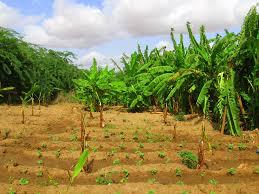
Hapa kuna mimea zilizopandwa. Mimea hizi ni migomba za ndizi. Hizi ndizi, kuna ndizi zilizokomaa na kuna ndizi vidogo vidogo shambani.